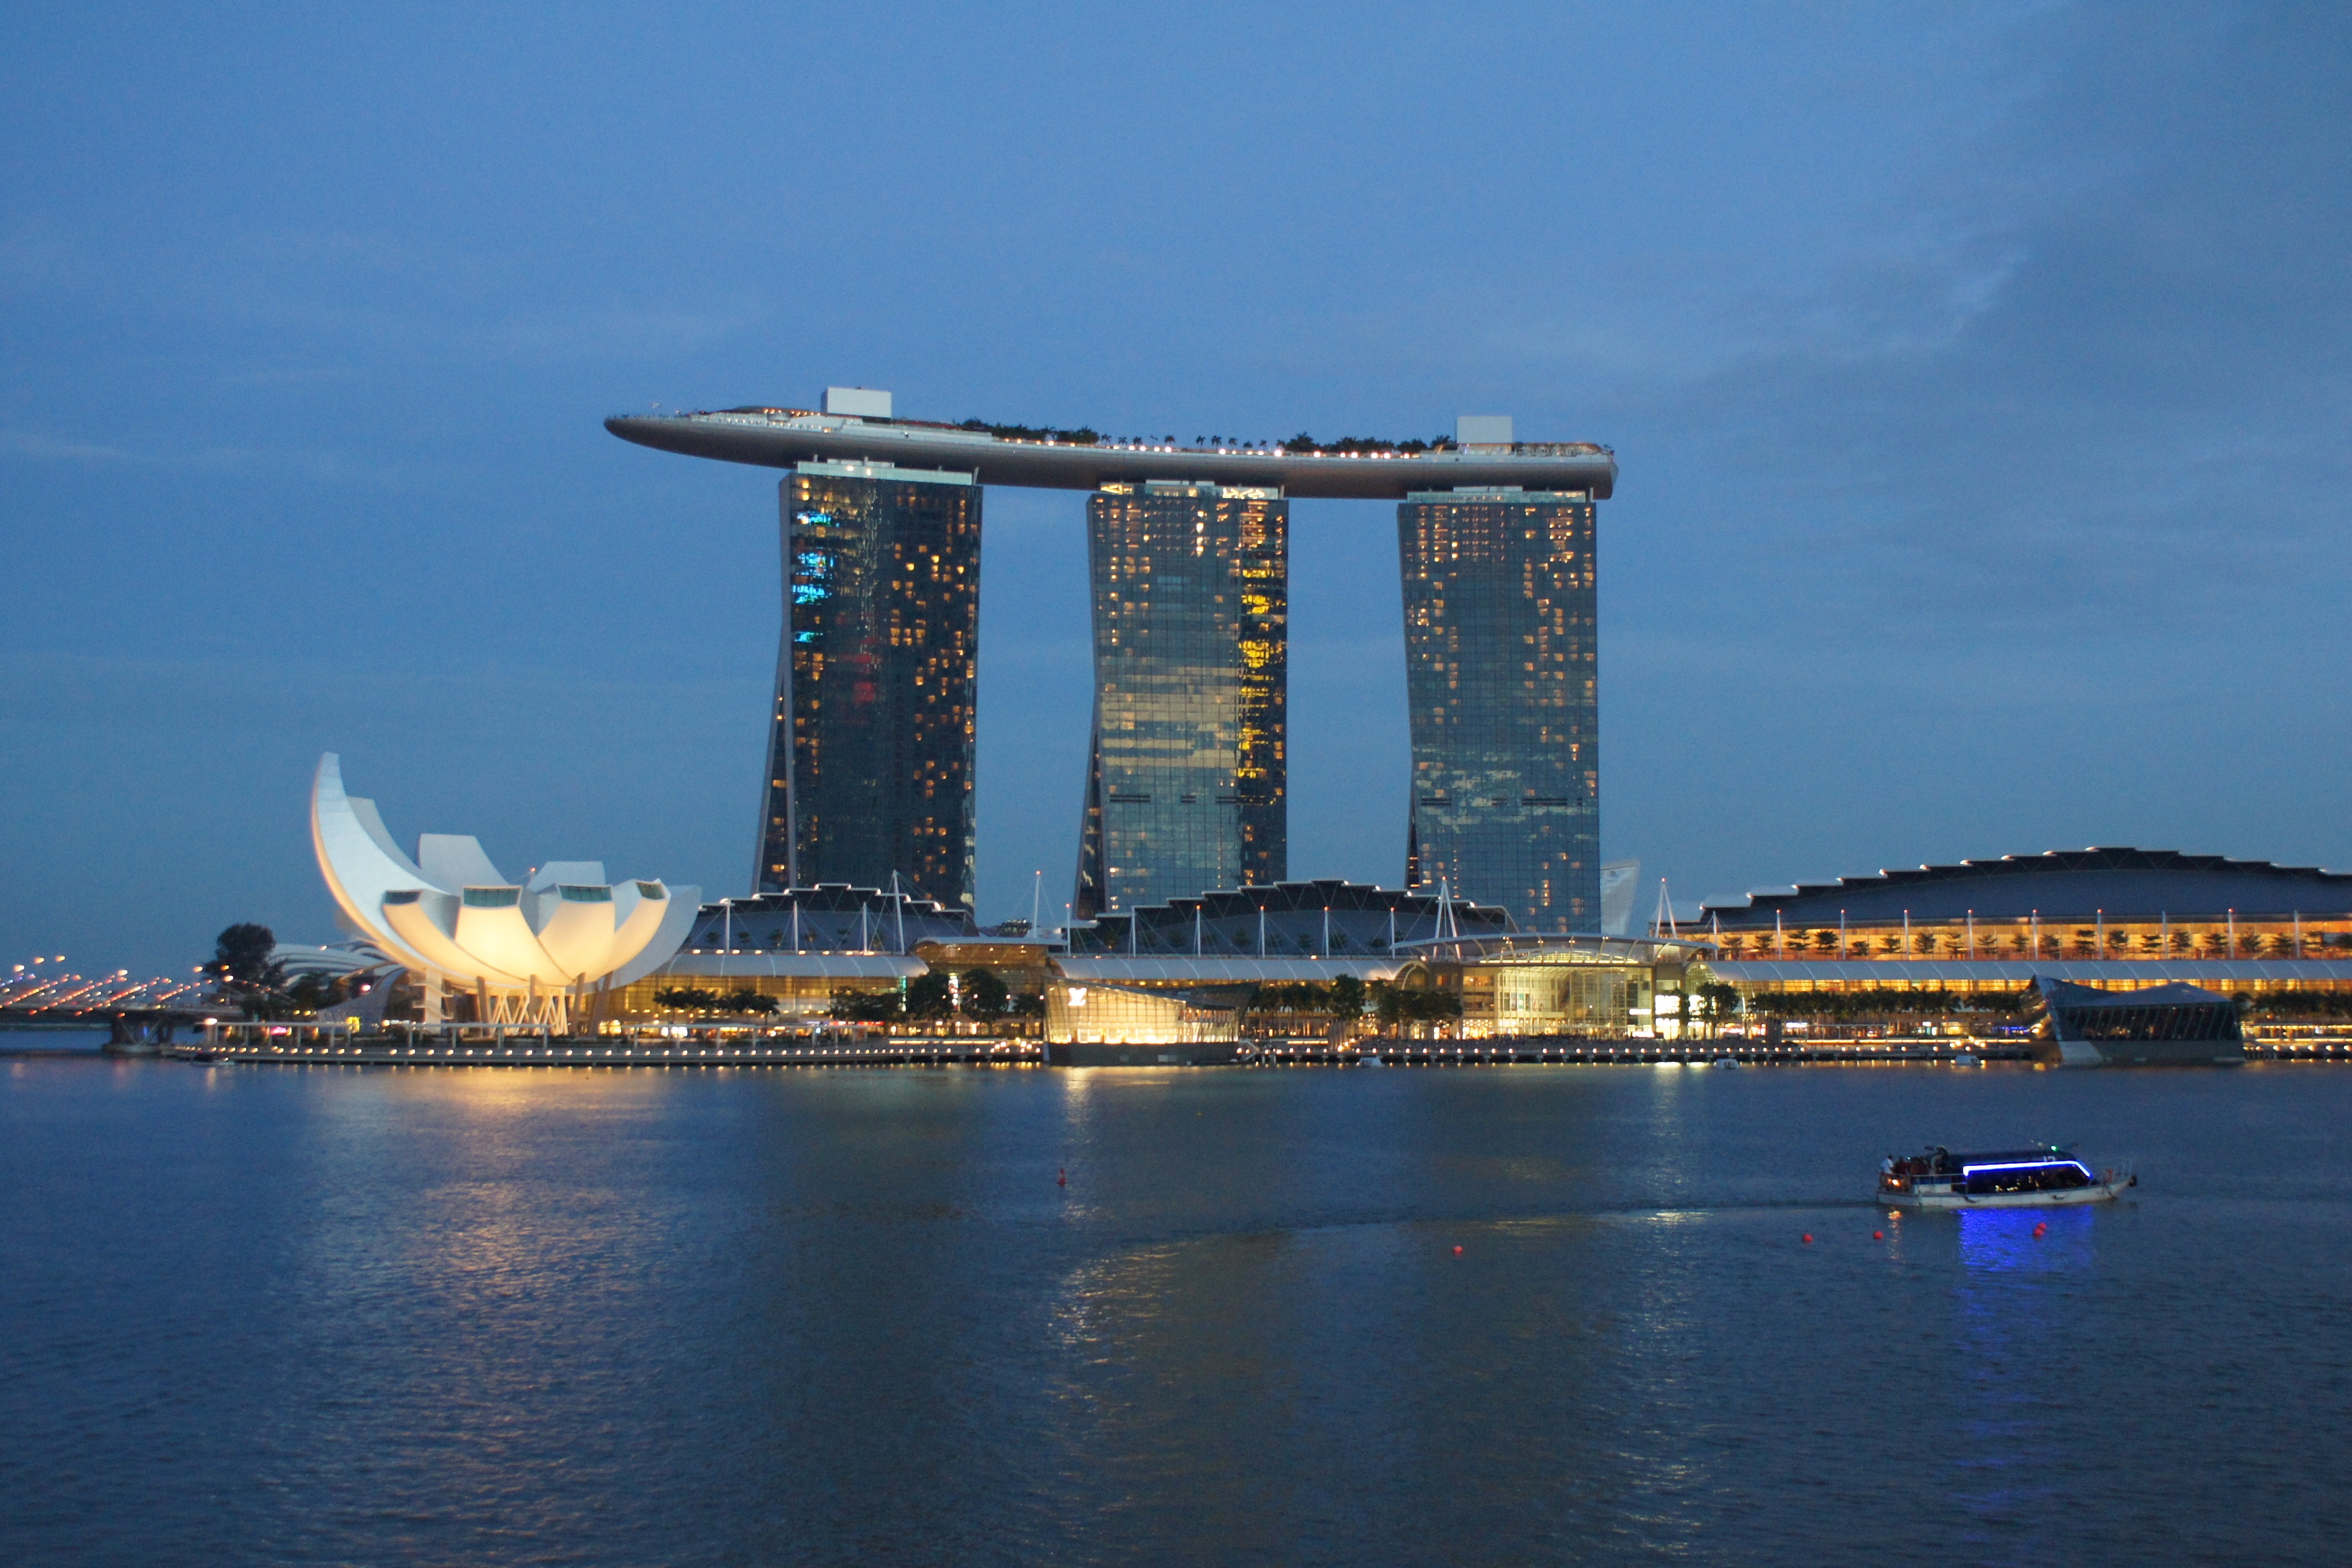
sea, coast, architecture, bridge, skyline, night, building, city, skyscraper, ship, cityscape, dusk, evening, reflection, vehicle, bay, asia, landmark, harbor, tourism, modern, light show, singapore, marina bay sands, luxury hotel